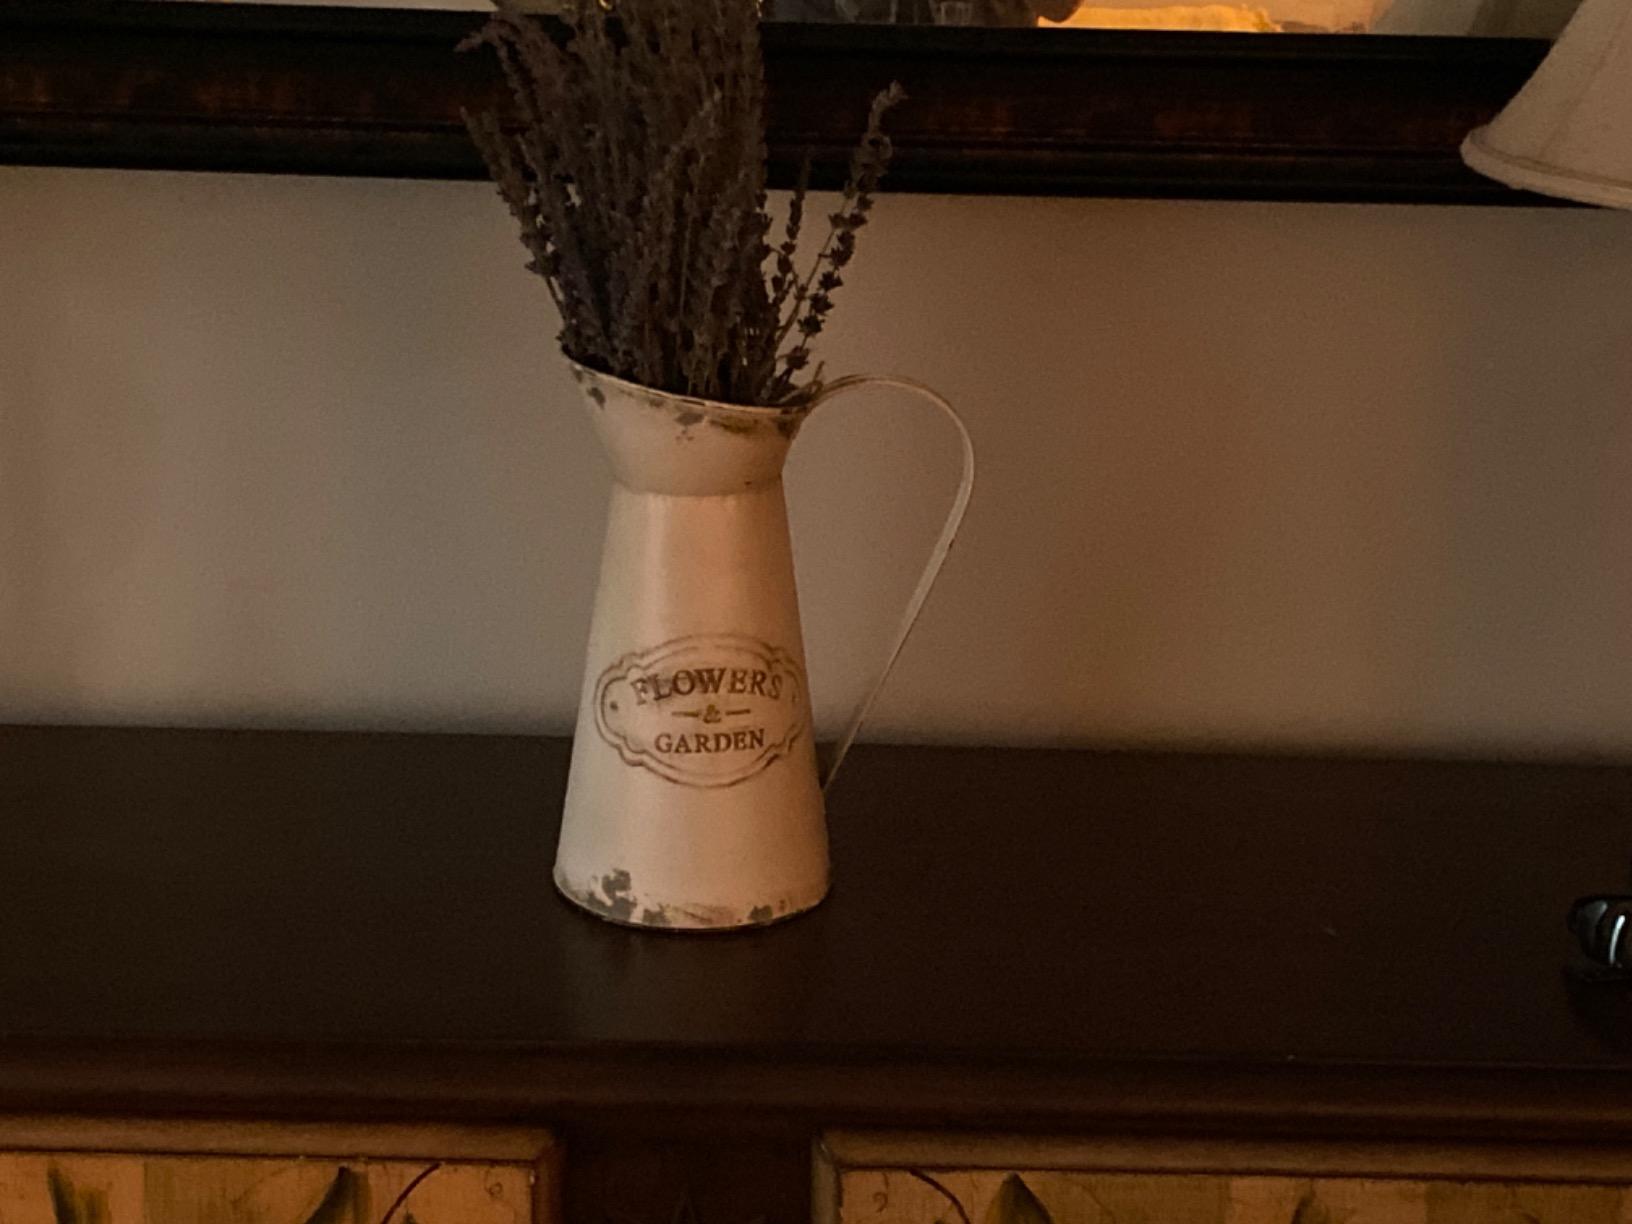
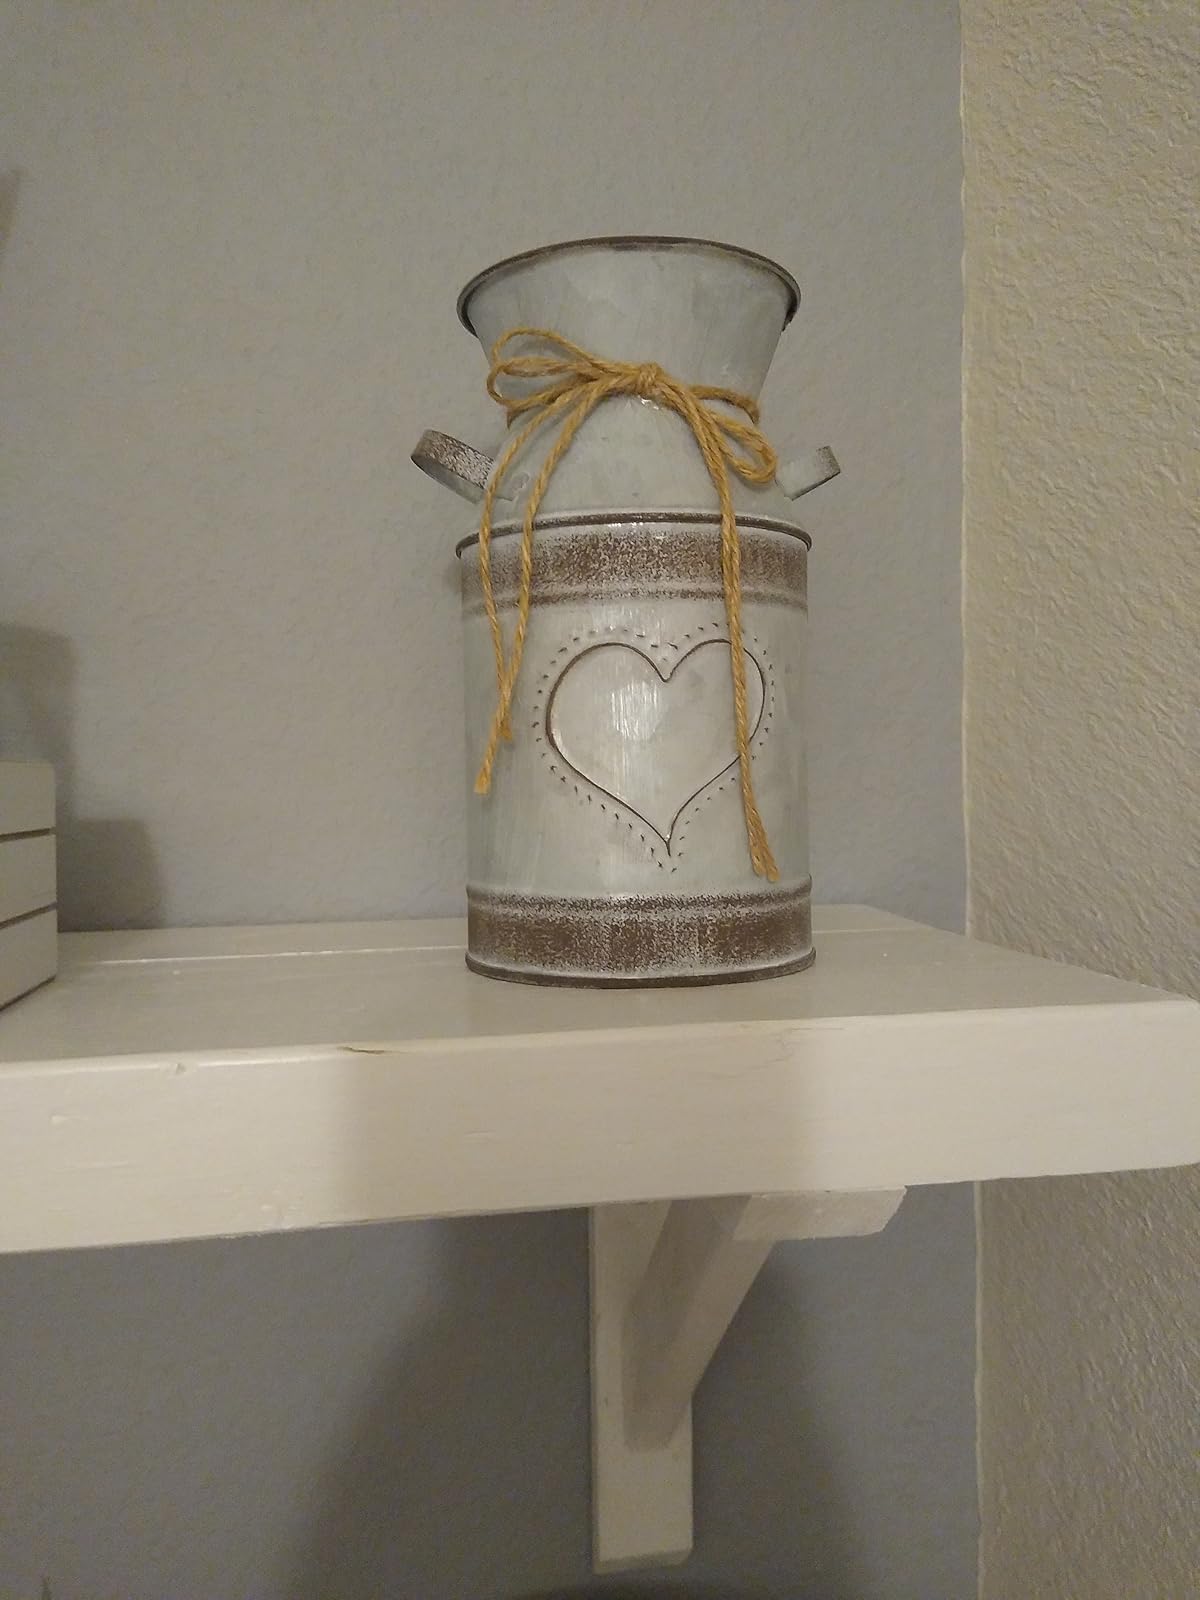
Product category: vase
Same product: no